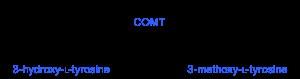
Le tolcapone est un médicament utilisé pour traiter la maladie de Parkinson. Il s'agit d'un inhibiteur sélectif, puissant et réversible de type nitrocatéchol de l'enzyme catéchol-méthyltransférase. Sa toxicité hépatique importante a été démontré, ce qui a conduit à la suspension des autorisations de mise sur le marché dans un certain nombre de pays.